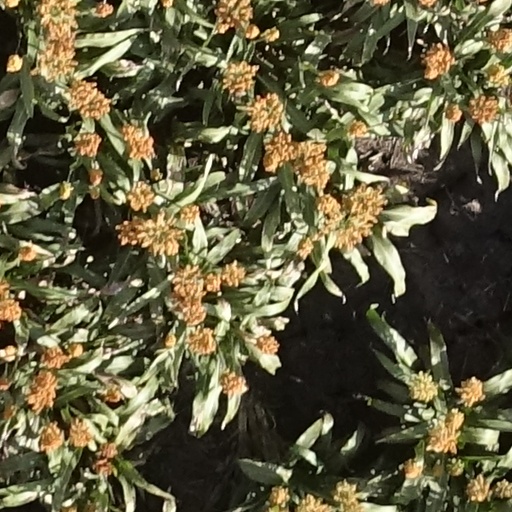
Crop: sorghum